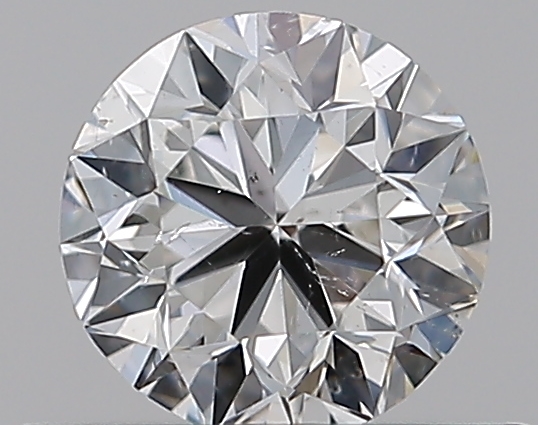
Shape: round
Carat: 0.5
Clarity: SI1
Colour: F
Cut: VG
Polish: EX
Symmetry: VG
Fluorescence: N
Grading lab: GIA
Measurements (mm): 4.89 x 4.96 x 3.19